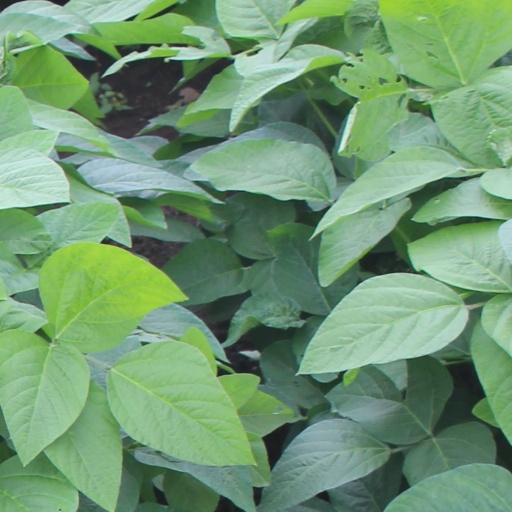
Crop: soybean